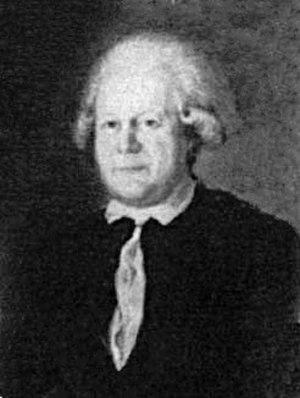
Erland Samuel Bring est un mathématicien suédois.